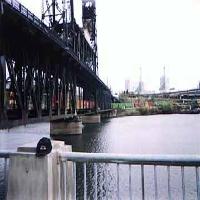
Weather: cloudy or overcast